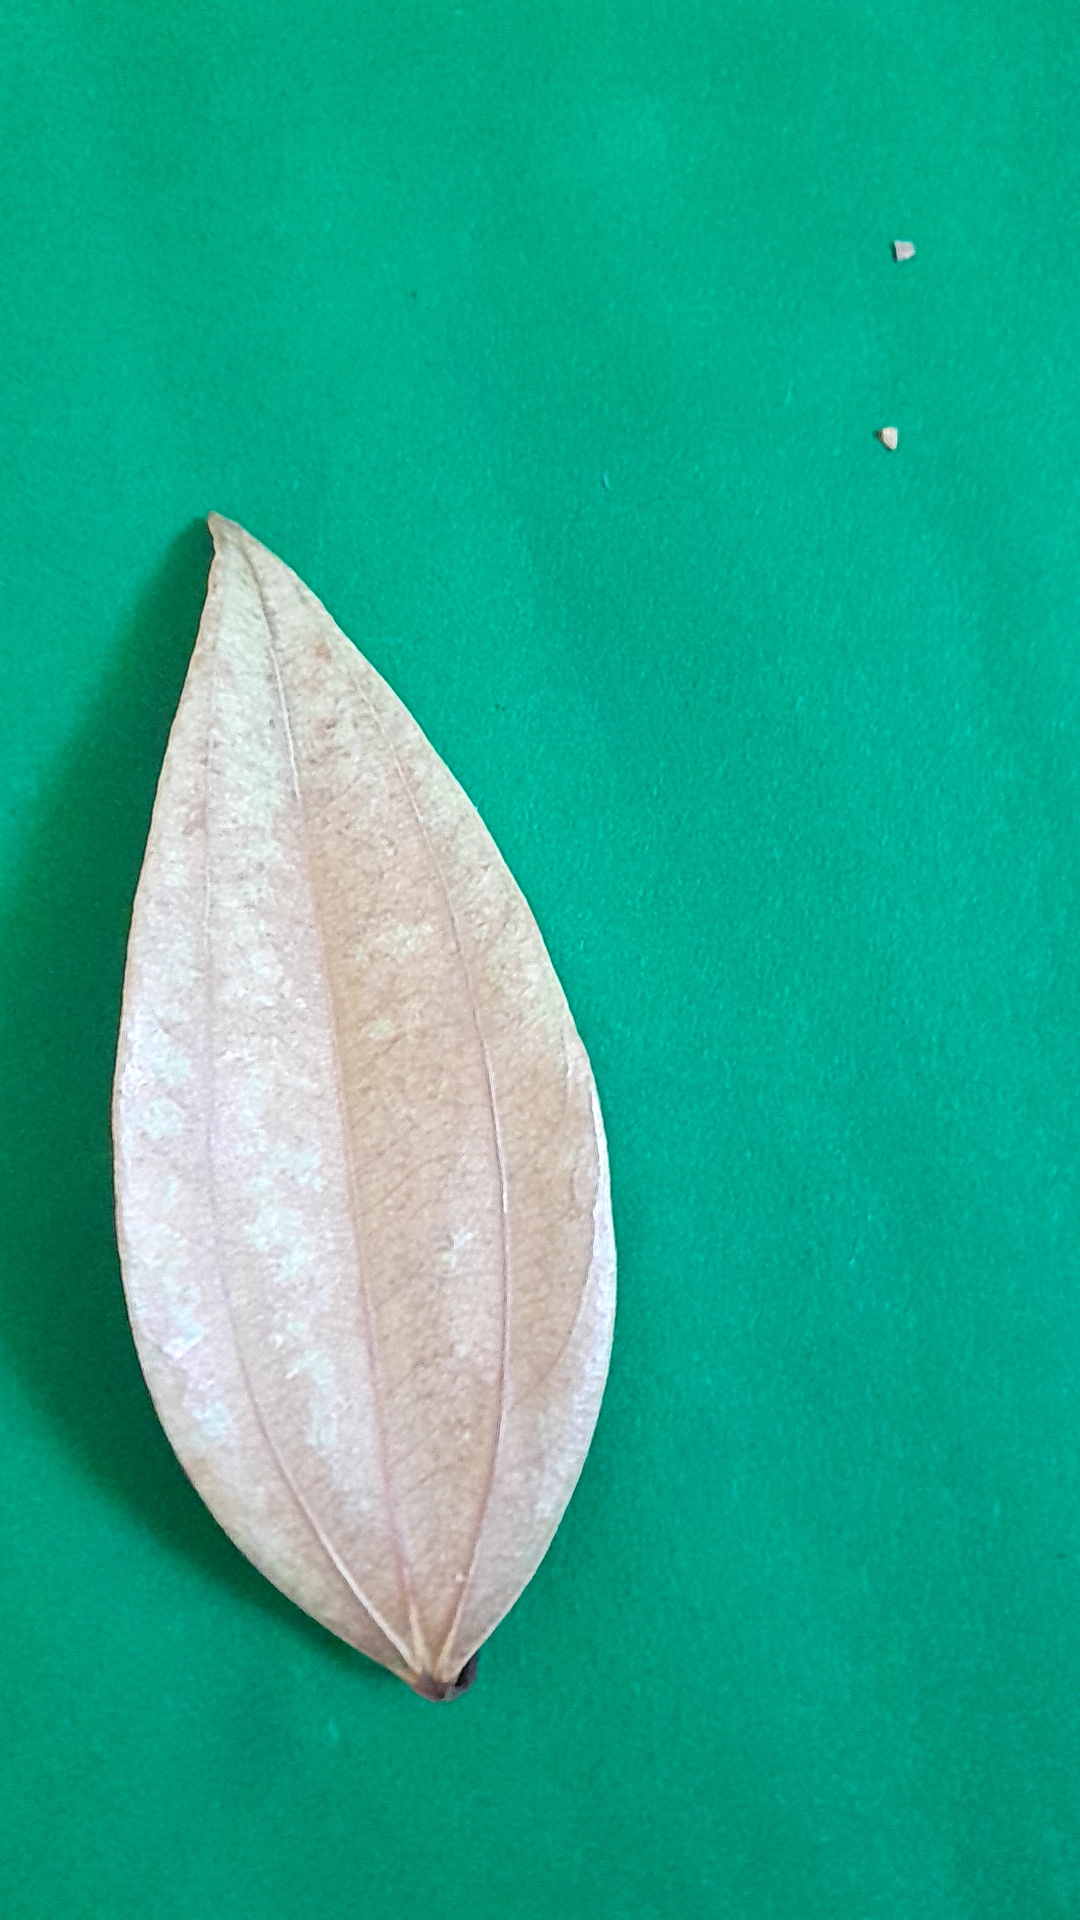
Label: Dry Leaf